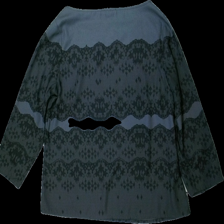
View: back
Type: Top
Category: Ladies
Brand: Not in the list
Brand text on label: åhlens
Colors: Black
Material: 100% polyester
Pattern: Lace
Cut: Regular
Size: 42
Season: All
Damage location: top center
Damage 2 location: top center
Price range: 50-100
Recommended usage: Reuse
Description: svart långärmad tröja med spets detaljer över hela